A Modern English Grammar on Historical Principles

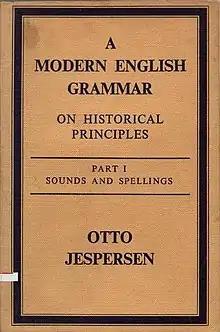
Cover of Part I of Otto Jespersen's "A Modern English Grammar on Historical Principles"

A Modern English Grammar on Historical Principles ("MEG") is a seven-volume reference grammar of Modern English, largely written by Otto Jespersen. The first volume ("part"), "Sounds and Spellings", was published in 1909; two through five were on syntax; six was on morphology; and seven returned to the topic of syntax. It took until 1949 for all seven to be completed.